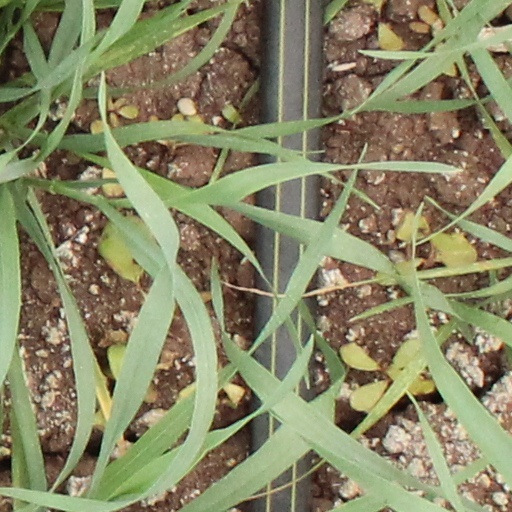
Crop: wheat